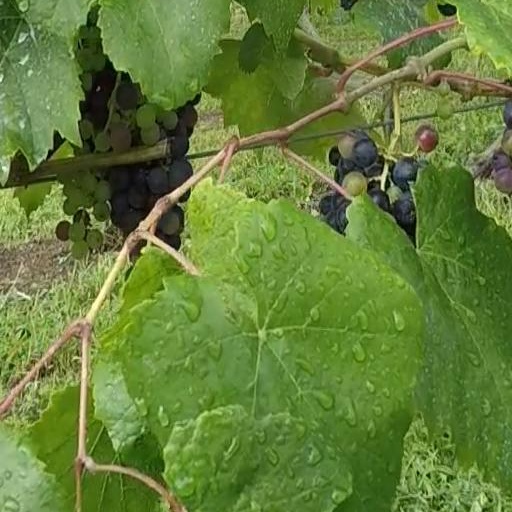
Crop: grape